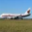
Label: airplane